De Vico (crater)

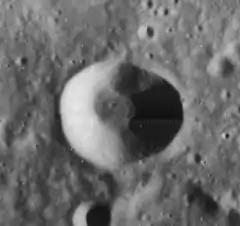
Lunar Orbiter 4 image

De Vico is a small lunar impact crater that is located in the southwest part of the Moon, to the south of the crater Sirsalis. To the west-northwest is Crüger. De Vico is a circular, bowl-shaped formation with a small, flat bottom at the midpoint. To the northwest is the lava-flooded remains of De Vico T. Beyond is a linear rille designated Rimae Sirsalis that follows a path to the northeast past the rim of Sirsalis.